Jakub Krčín

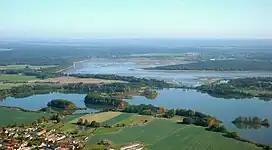
Rožmberk and Káňov ponds, work of Jakub Krčín

Krčín is known for his construction of fishponds. He held the principle that ""even the worst soil can be changed to gold by a pond."" From 1561 to 1579, Krčín built or extended around 44 water reservoirs. He knew how to measure and build fishponds and bring water into them, which sometimes meant building several kilometres of artificial canals. He is particularly known for his work on the fishponds of the Třeboň Basin. In 1570, he started the construction of Svět Pond (initially called Nevděk), which is among the largest ponds in the Czech Republic. He had part of the town of Třeboň demolished for its construction. In 1584–1590, he built Rožmberk Pond, which is the largest fishpond in the world with an area of .